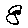
Label: 8